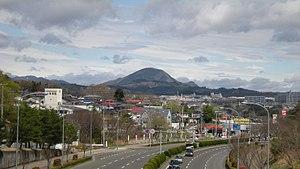
Taiwa est un bourg du district de Kurokawa, dans la préfecture de Miyagi, au Japon.